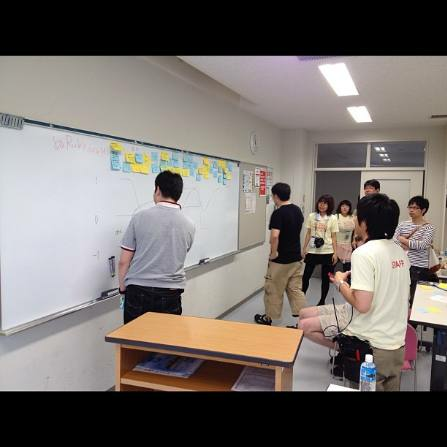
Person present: Yes